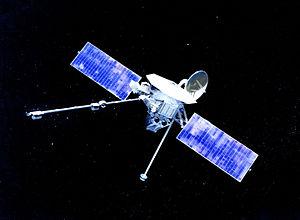
Mariner 10
Le champ magnétique de Mercure est le champ magnétique entourant Mercure, la plus petite planète du Système solaire et la plus proche du Soleil. Il s'agit approximativement un dipôle magnétique apparemment global. Les données de Mariner 10 conduisent à sa découverte lors du survol de Mercure en 1974. La sonde spatiale mesure alors l'intensité du champ comme 1,1% celle du champ magnétique terrestre. L'origine du champ magnétique peut être expliquée par l'effet dynamo, du fait du noyau externe partiellement fondu de la planète. Le champ magnétique est suffisamment fort près de l'arc de choc pour ralentir le vent solaire, ce qui induit une magnétosphère.